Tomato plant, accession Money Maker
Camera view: vertical (180 deg); turntable rotation: 0 degrees
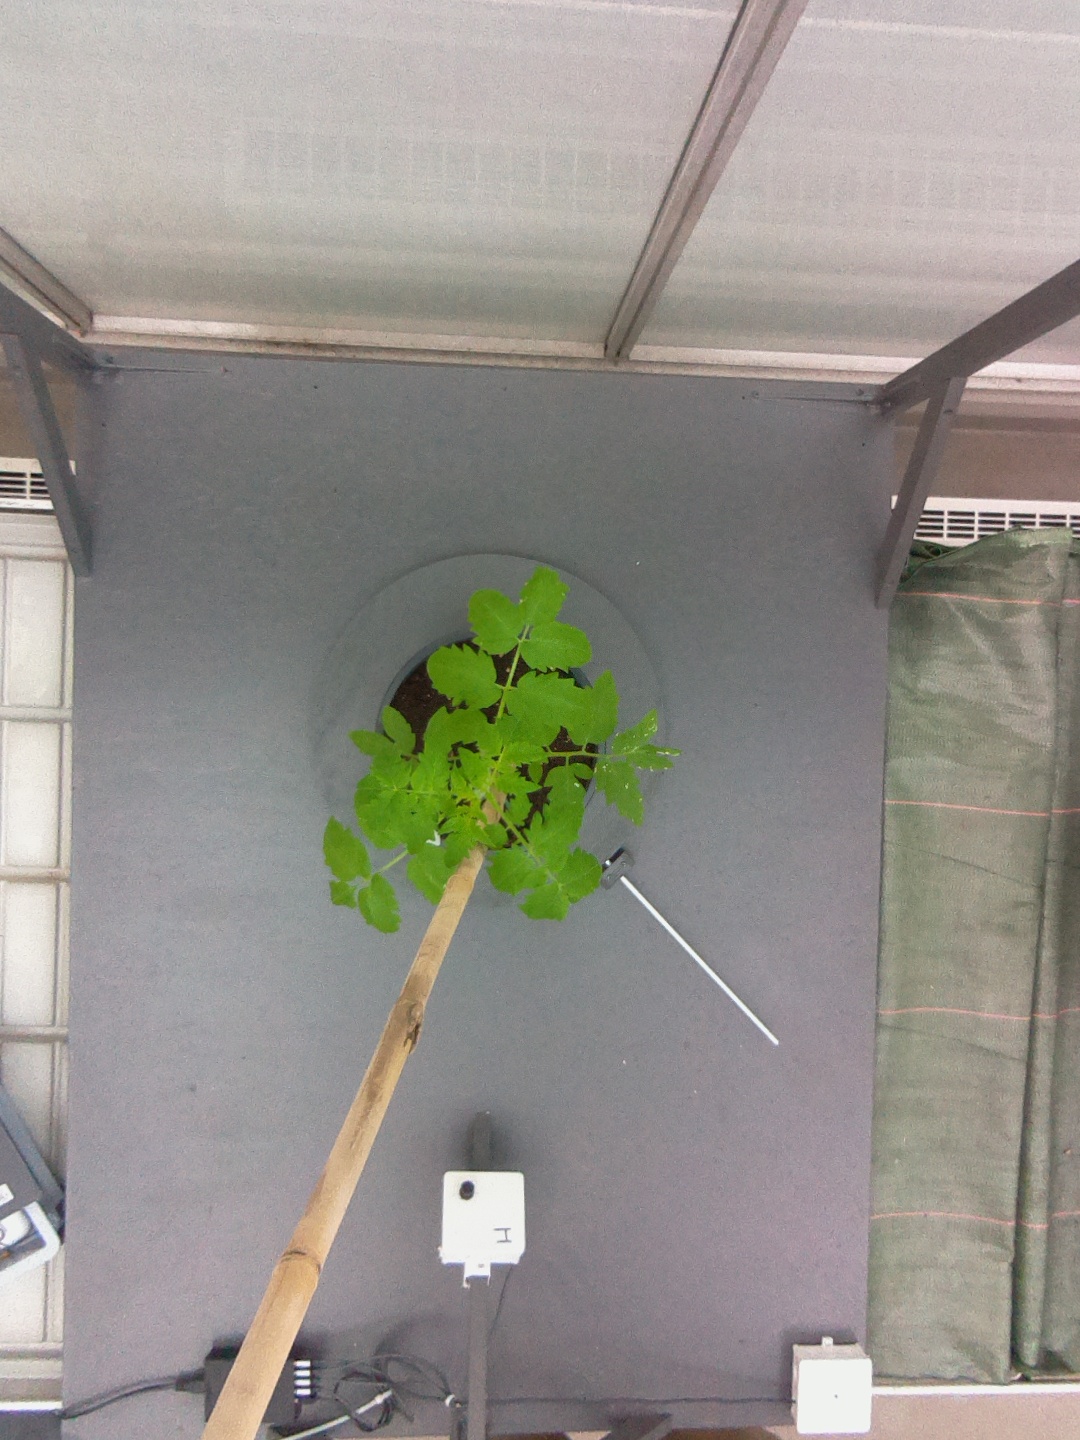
BBCH growth stage 13: 6 of true leaves visible